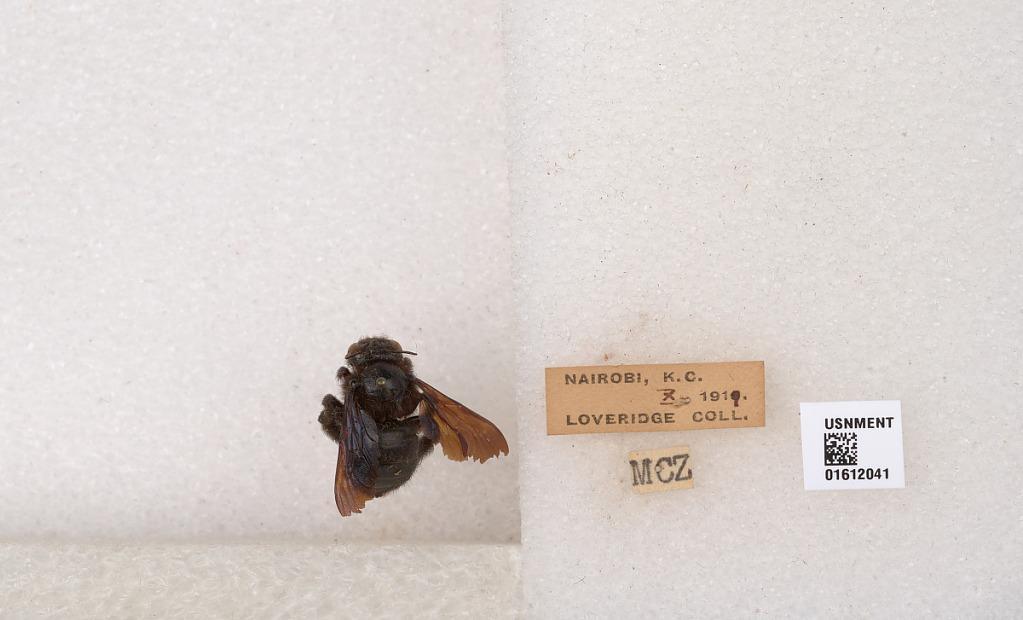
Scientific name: Xylocopa
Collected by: Loveridge
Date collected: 1919-10-1
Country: Kenya
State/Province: Nairobi Area
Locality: Nairobi, K. C.